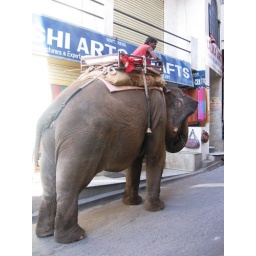
Here a man rides an elephant up a narrow, steep street in Udaipur.